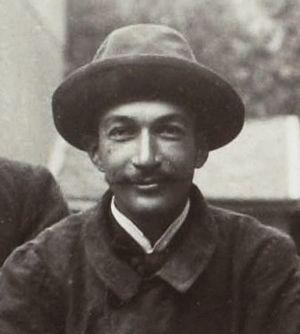
[Collection Jules Beau. Photographie sportive]
Gaston de Chasseloup-Laubat, né en 1867 à Paris et mort le 20 novembre 1903 au Cannet près de Cannes à 37 ans de longue maladie, est un pilote français de voiture de course.
La famille de Chasseloup-Laubat olim Chasseloup est une famille française titrée au XIXᵉ siècle.